Omsk

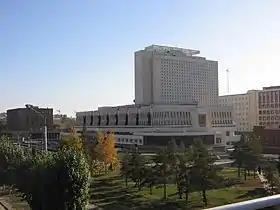
Omsk State Library

Military industries that moved to Omsk included part of the OKMO tank-design bureau in 1941, and S.M. Kirov Factory no. 185 from Chelyabinsk, in 1962. The Kirov Factory and Omsk Transmash design bureau (KBTM) produced T-80 tanks from the 1970s, and handled the BTR-T, TOS-1, and the prototype Black Eagle tank. Omsk Transmash declared bankruptcy in 2002.